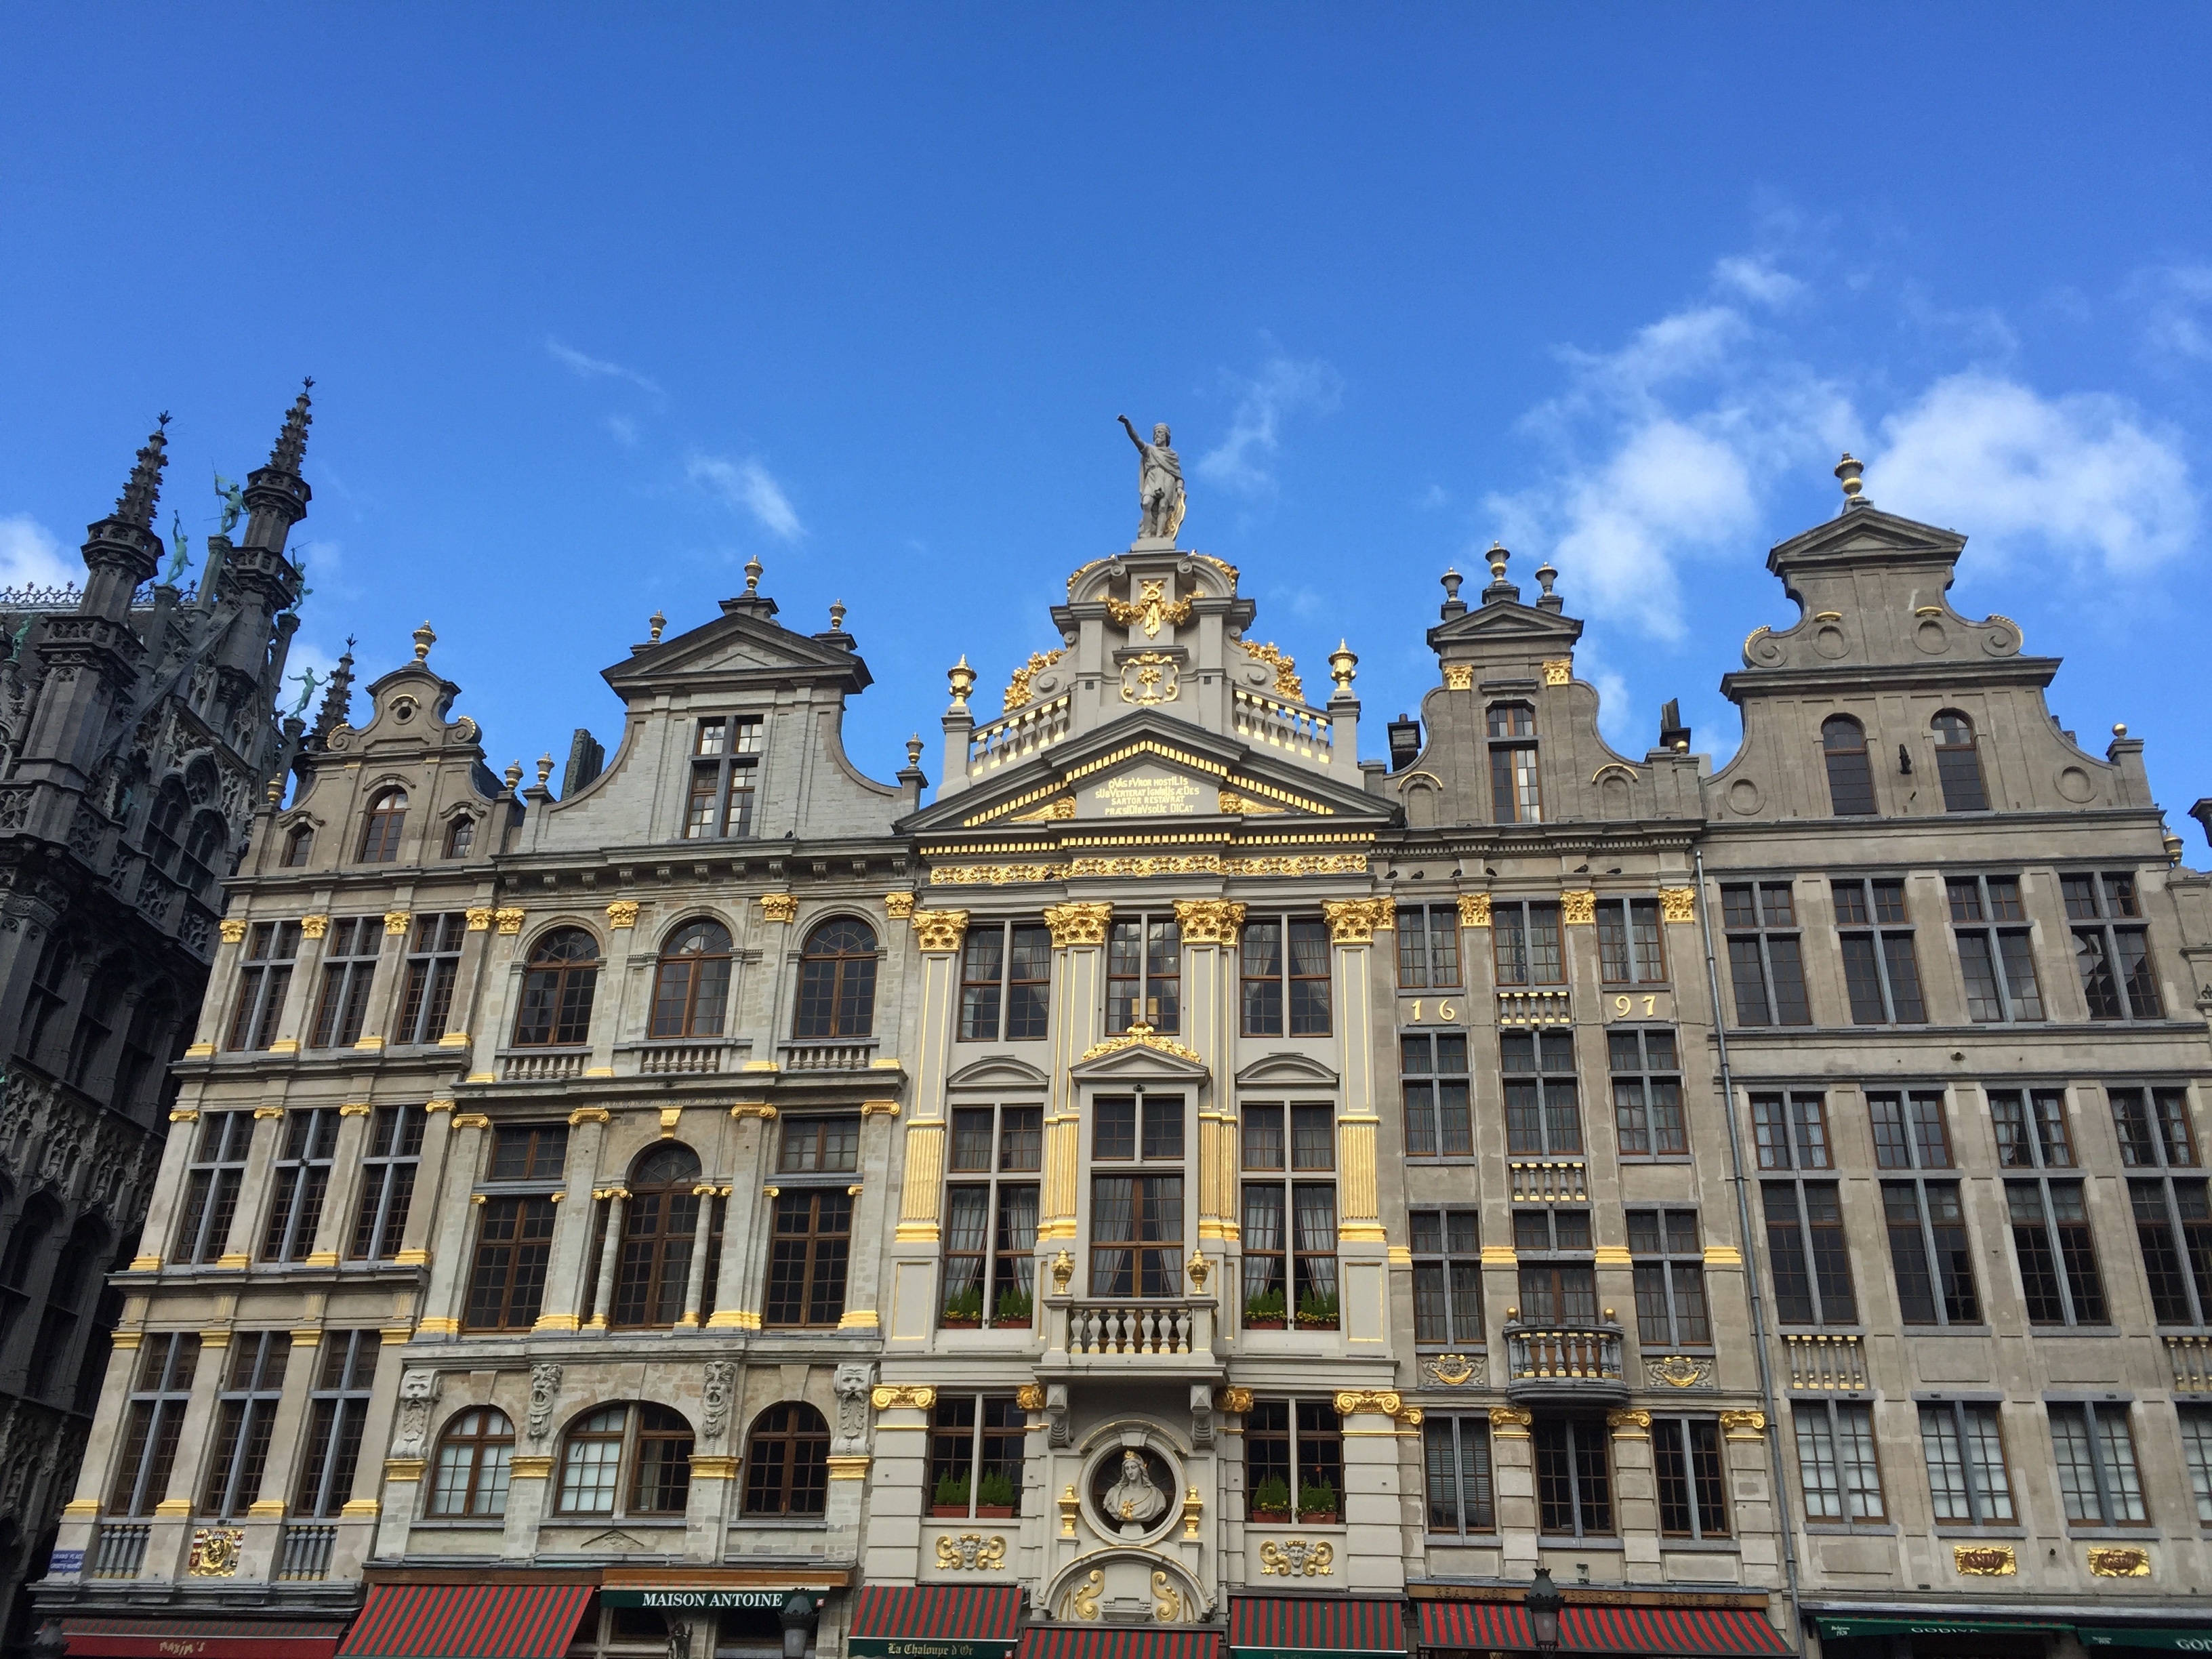
architecture, air, building, chateau, palace, city, tower, plaza, landmark, facade, brussels, buildings, estate, tours, classical architecture